Josh Heupel

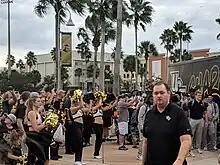
Heupel prior to the 2018 AAC Championship Game

Heupel was named head coach of the UCF Knights on December 5, 2017, replacing the departing Scott Frost. In the 2018 season, Heupel led UCF to a 12–1 record and an American Athletic Conference Football Championship Game victory. The Knights appeared in the Fiesta Bowl, where they lost to LSU 40–32.